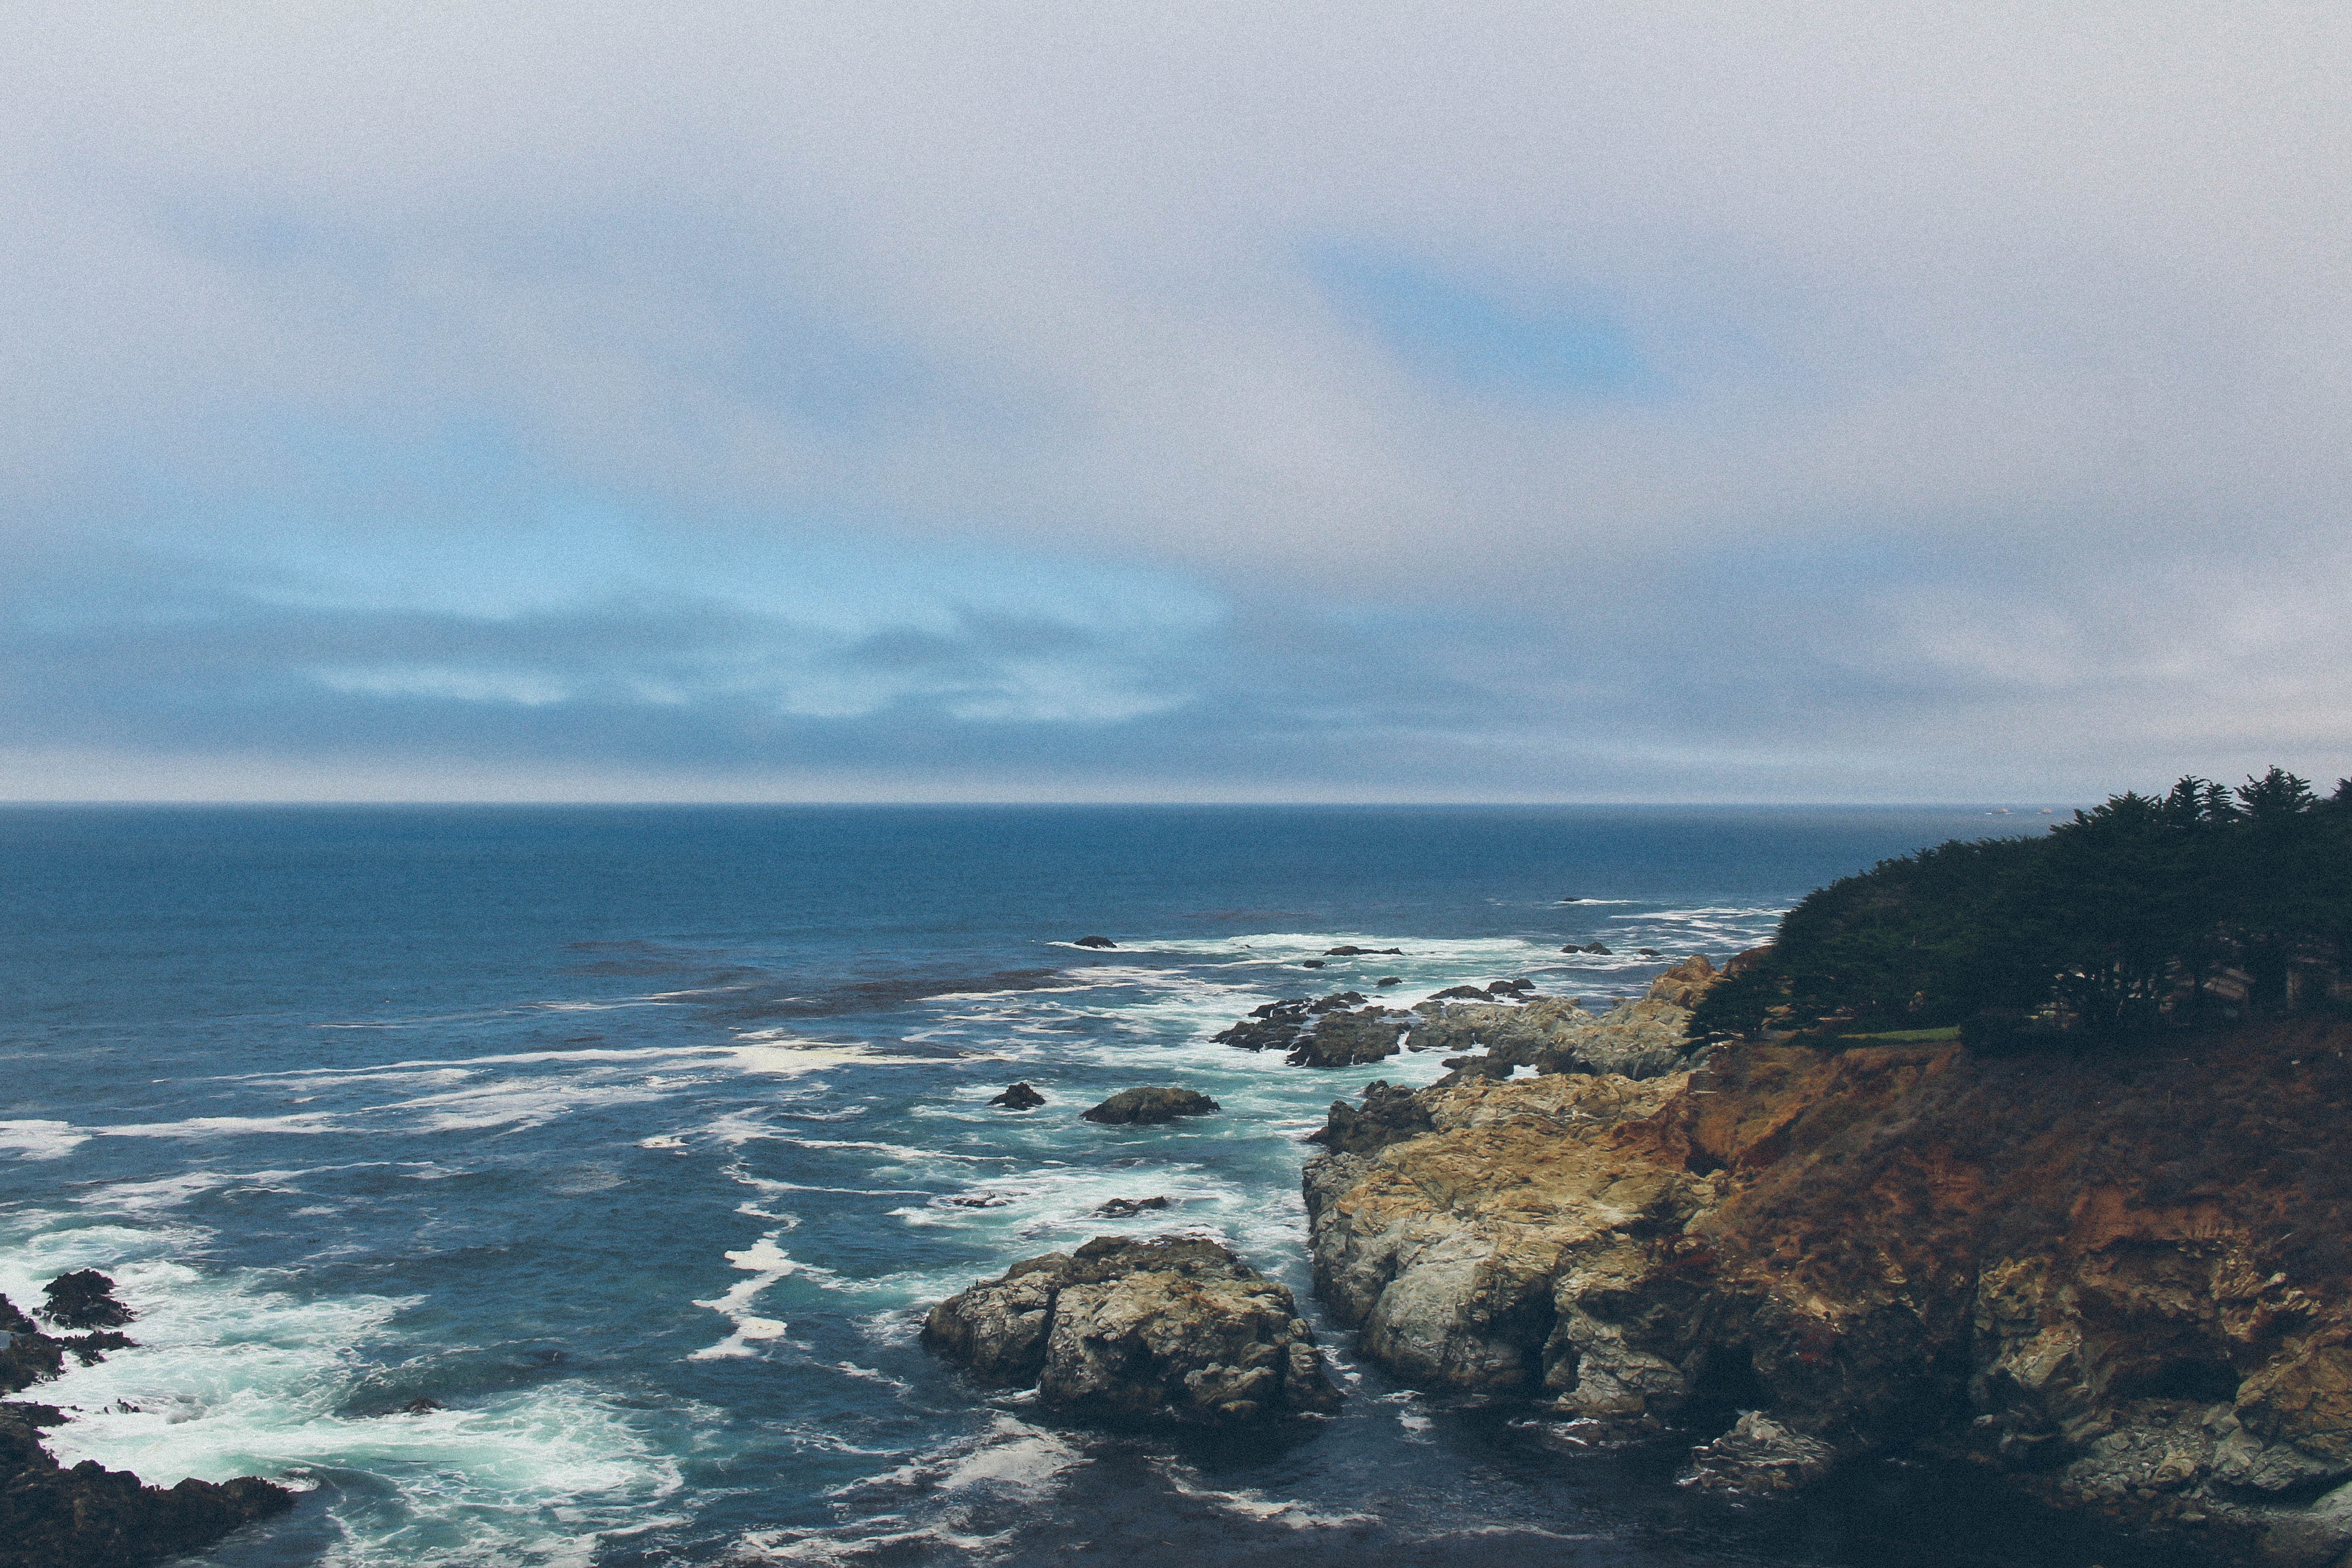
beach, sea, coast, rock, ocean, horizon, cloud, sky, shore, wave, cliff, cove, bay, terrain, body of water, cape, wind wave